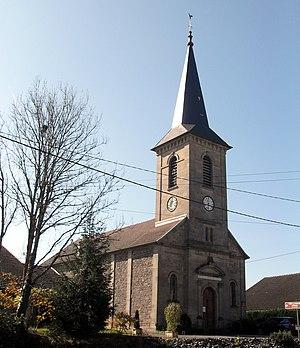
Le temple protestant de Chenebier